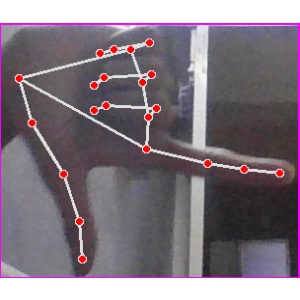
अक्षर: ख